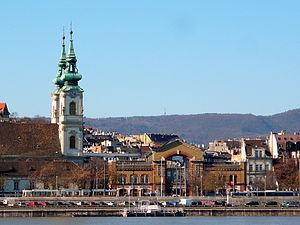
Víziváros est un quartier de Budapest, situé dans les 1ᵉʳ et 2ᵉ arrondissements.